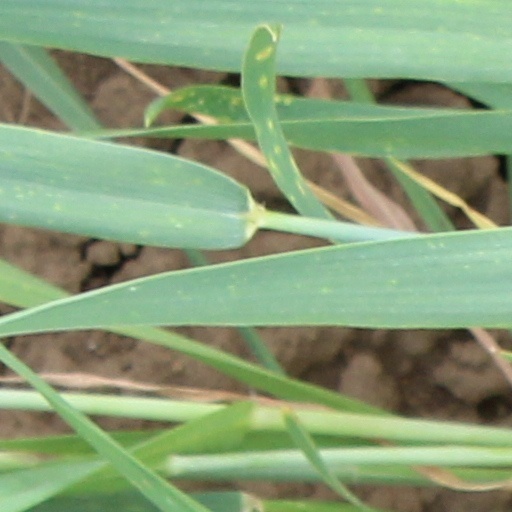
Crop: wheat